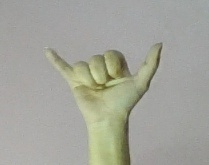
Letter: ya